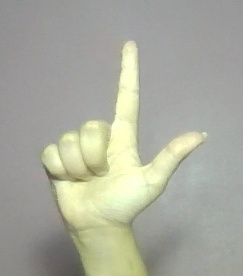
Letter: laam